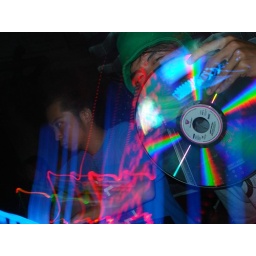
the other guy drank most the nightthe green hat guy was in control most the night